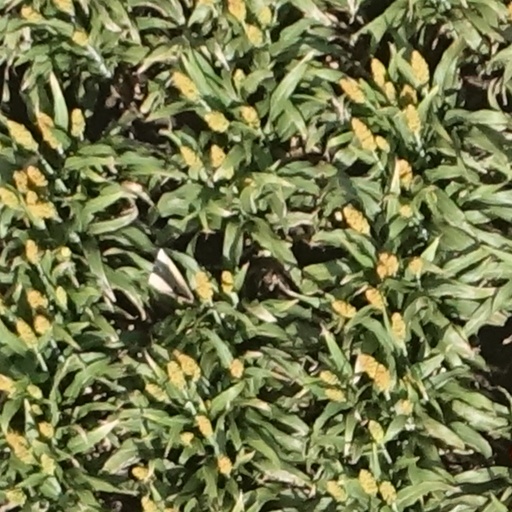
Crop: sorghum